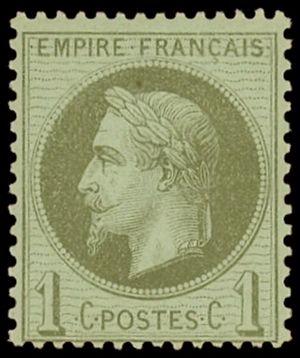
Timbre poste France 1870 - 1 centimes type Empire Lauré"
Voir la page de chaque timbre pour une description détaillée.
Cet article recense les timbres de France émis en 1870 par l’administration des Postes.